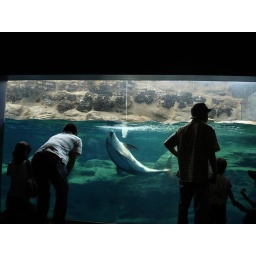
white sided dolphin playing in the water trickling down.